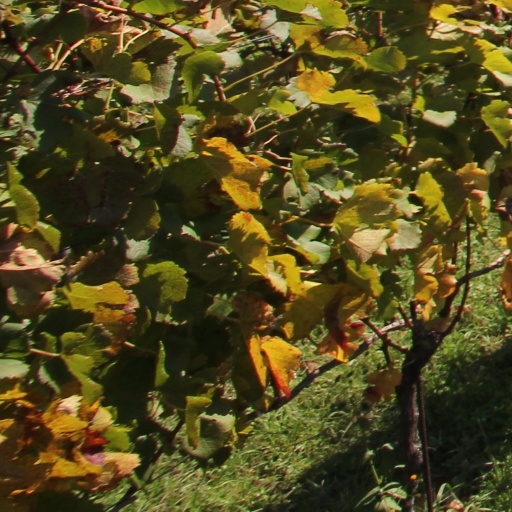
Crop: grape